Minskoff Theatre

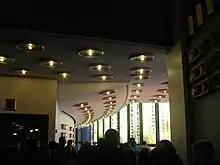
Lobby view

The Minskoff's first production of the 21st century was "The Adventures of Tom Sawyer", which opened in April 2001 and failed after 21 performances. The empty theater was used for a tribute to the late composer Lee Strasberg in February 2002. The Minskoff did not have another production until December 2002, when the musical "Dance of the Vampires" opened. The show lost its entire $12 million investment, making it one of the most expensive flops in Broadway history, and closed after 56 performances. The Minskoff again stood empty until February 2004, when the musical "Fiddler on the Roof" was revived; it ran for 781 performances. By then, some figures in the theatrical industry had begun to believe that the Minskoff was an unlucky theater, as it had rarely hosted a profitable show. Several of the longer-lasting shows, such as "Irene" and "Sunset Boulevard", had closed at a loss.